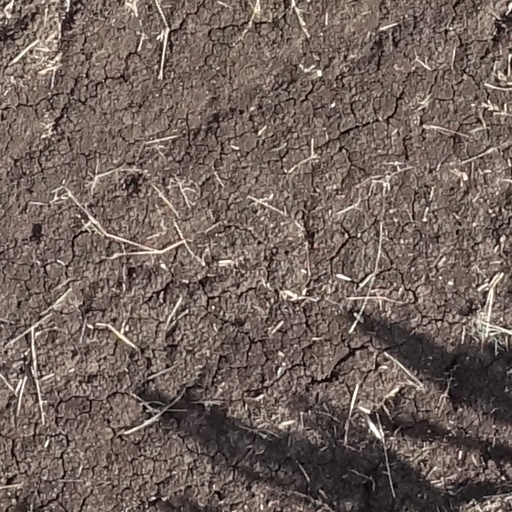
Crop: sorghum